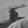
ASL letter: G